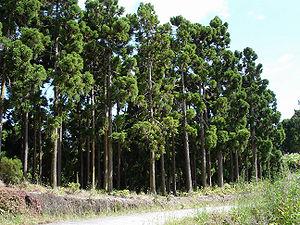
Le Cryptoméria du Japon ou Cèdre du Japon, en japonais sugi, est une espèce de conifères proche parent du cyprès chauve originaire d'Extrême-Orient. C'est le seul membre du genre Cryptomeria. L'espèce est présente au Japon, en Chine et en Corée, ainsi qu'à l'île de La Réunion et aux Açores.